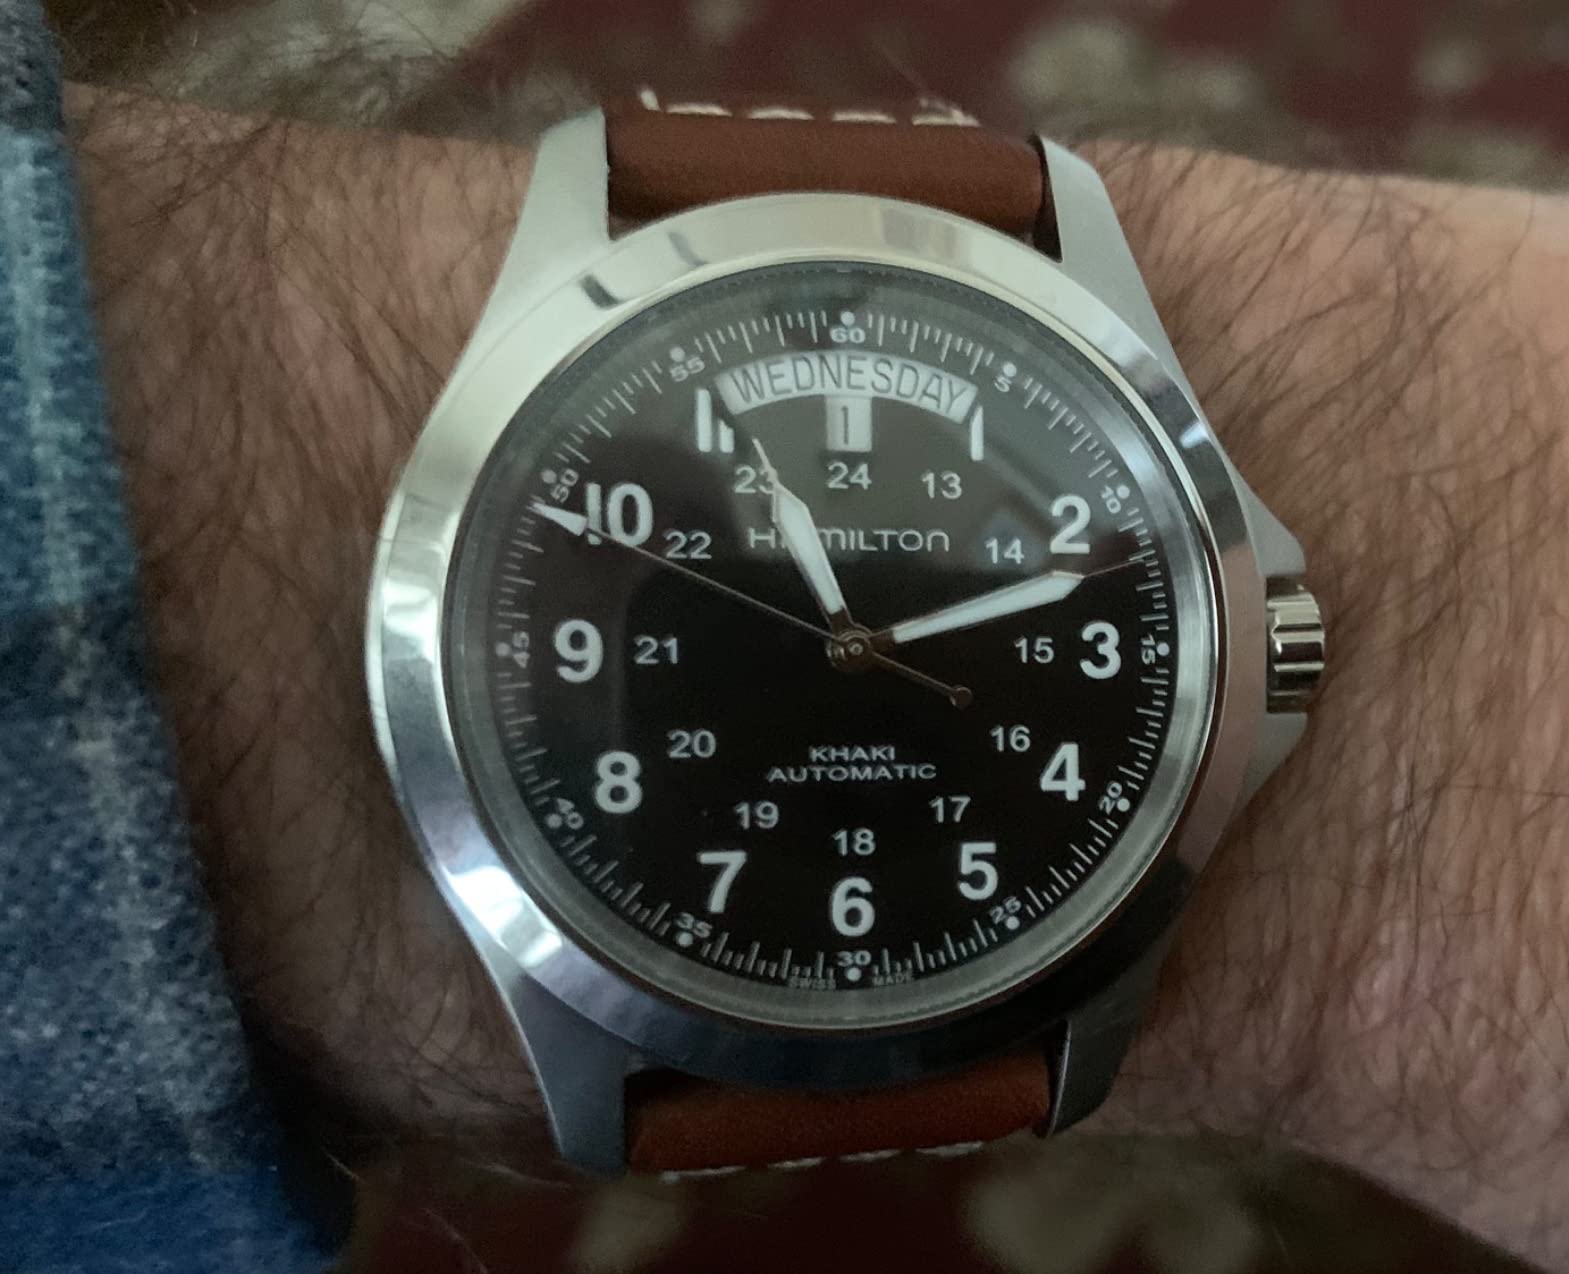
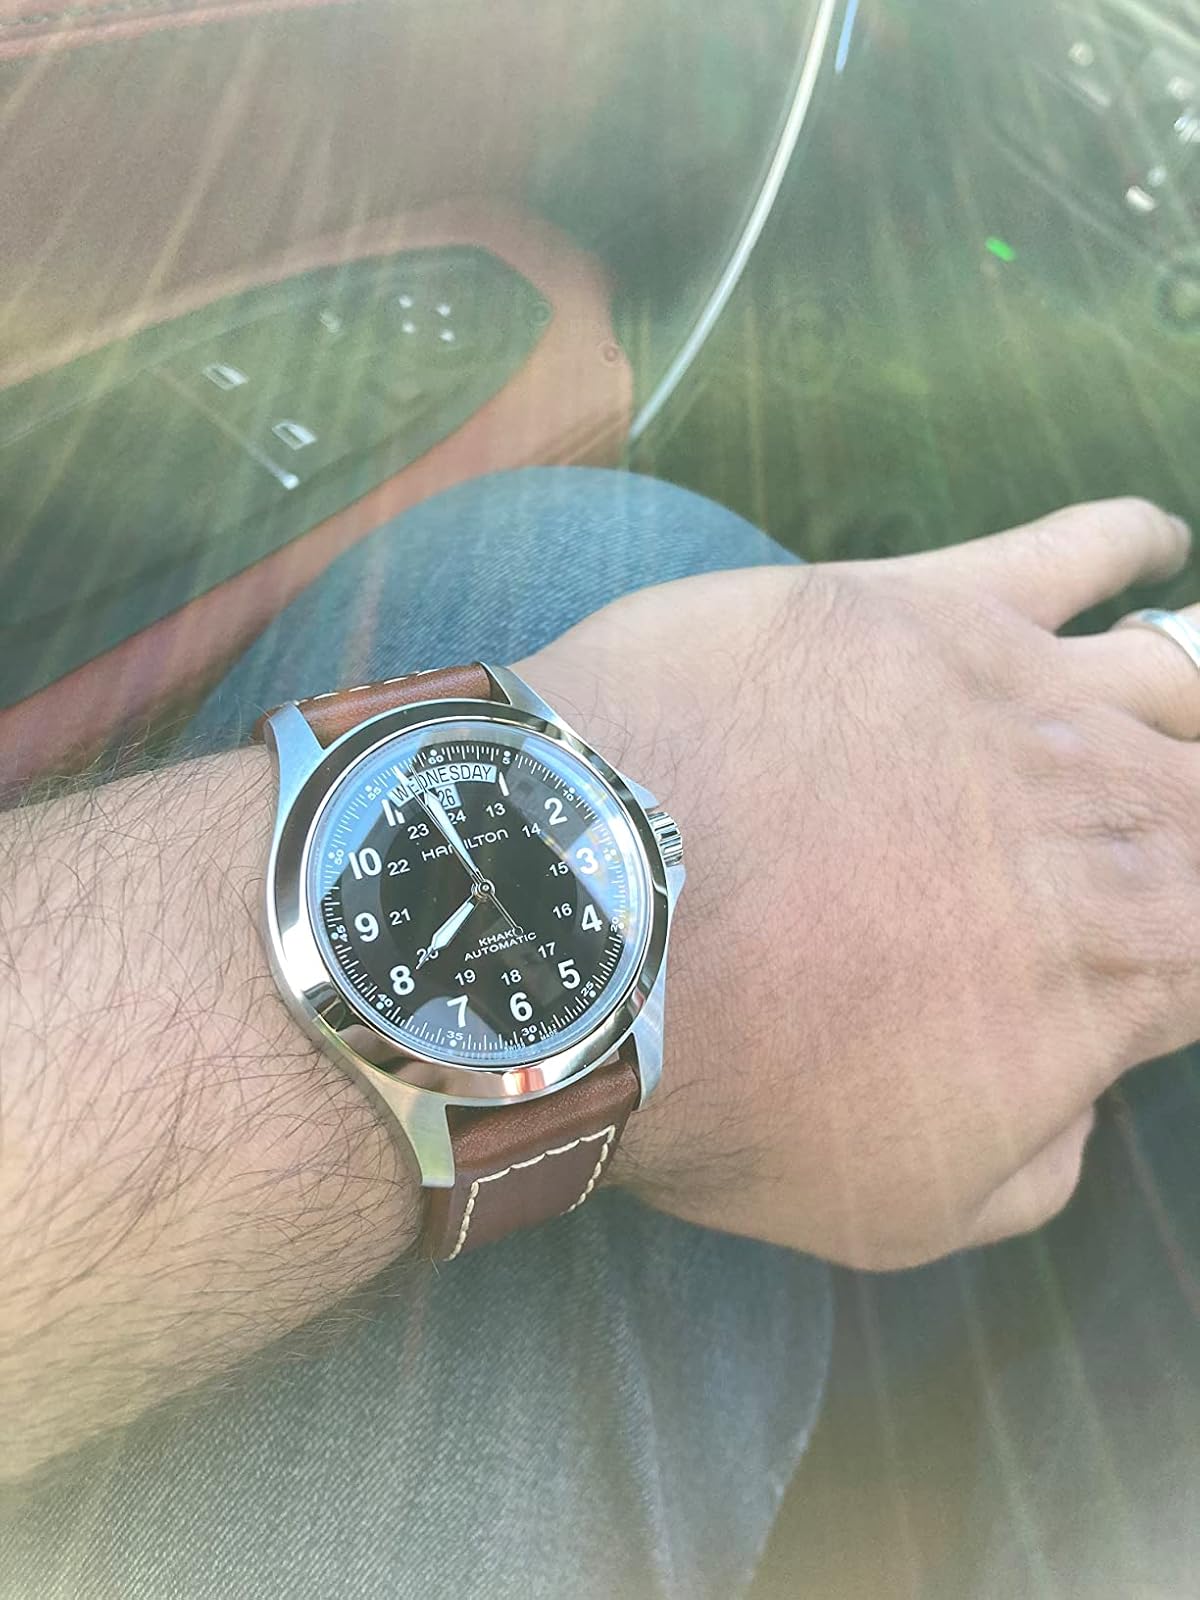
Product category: accessories_watch
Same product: yes